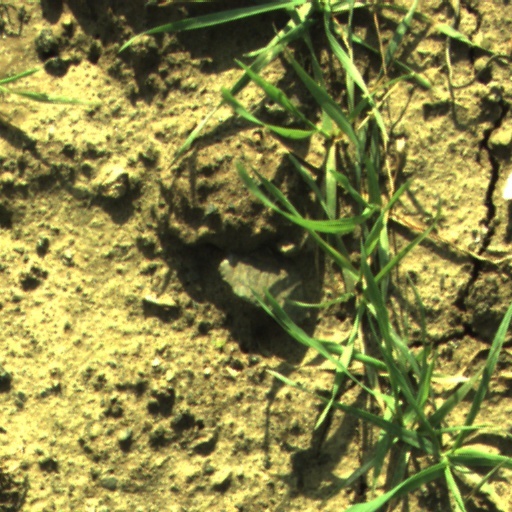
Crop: wheat